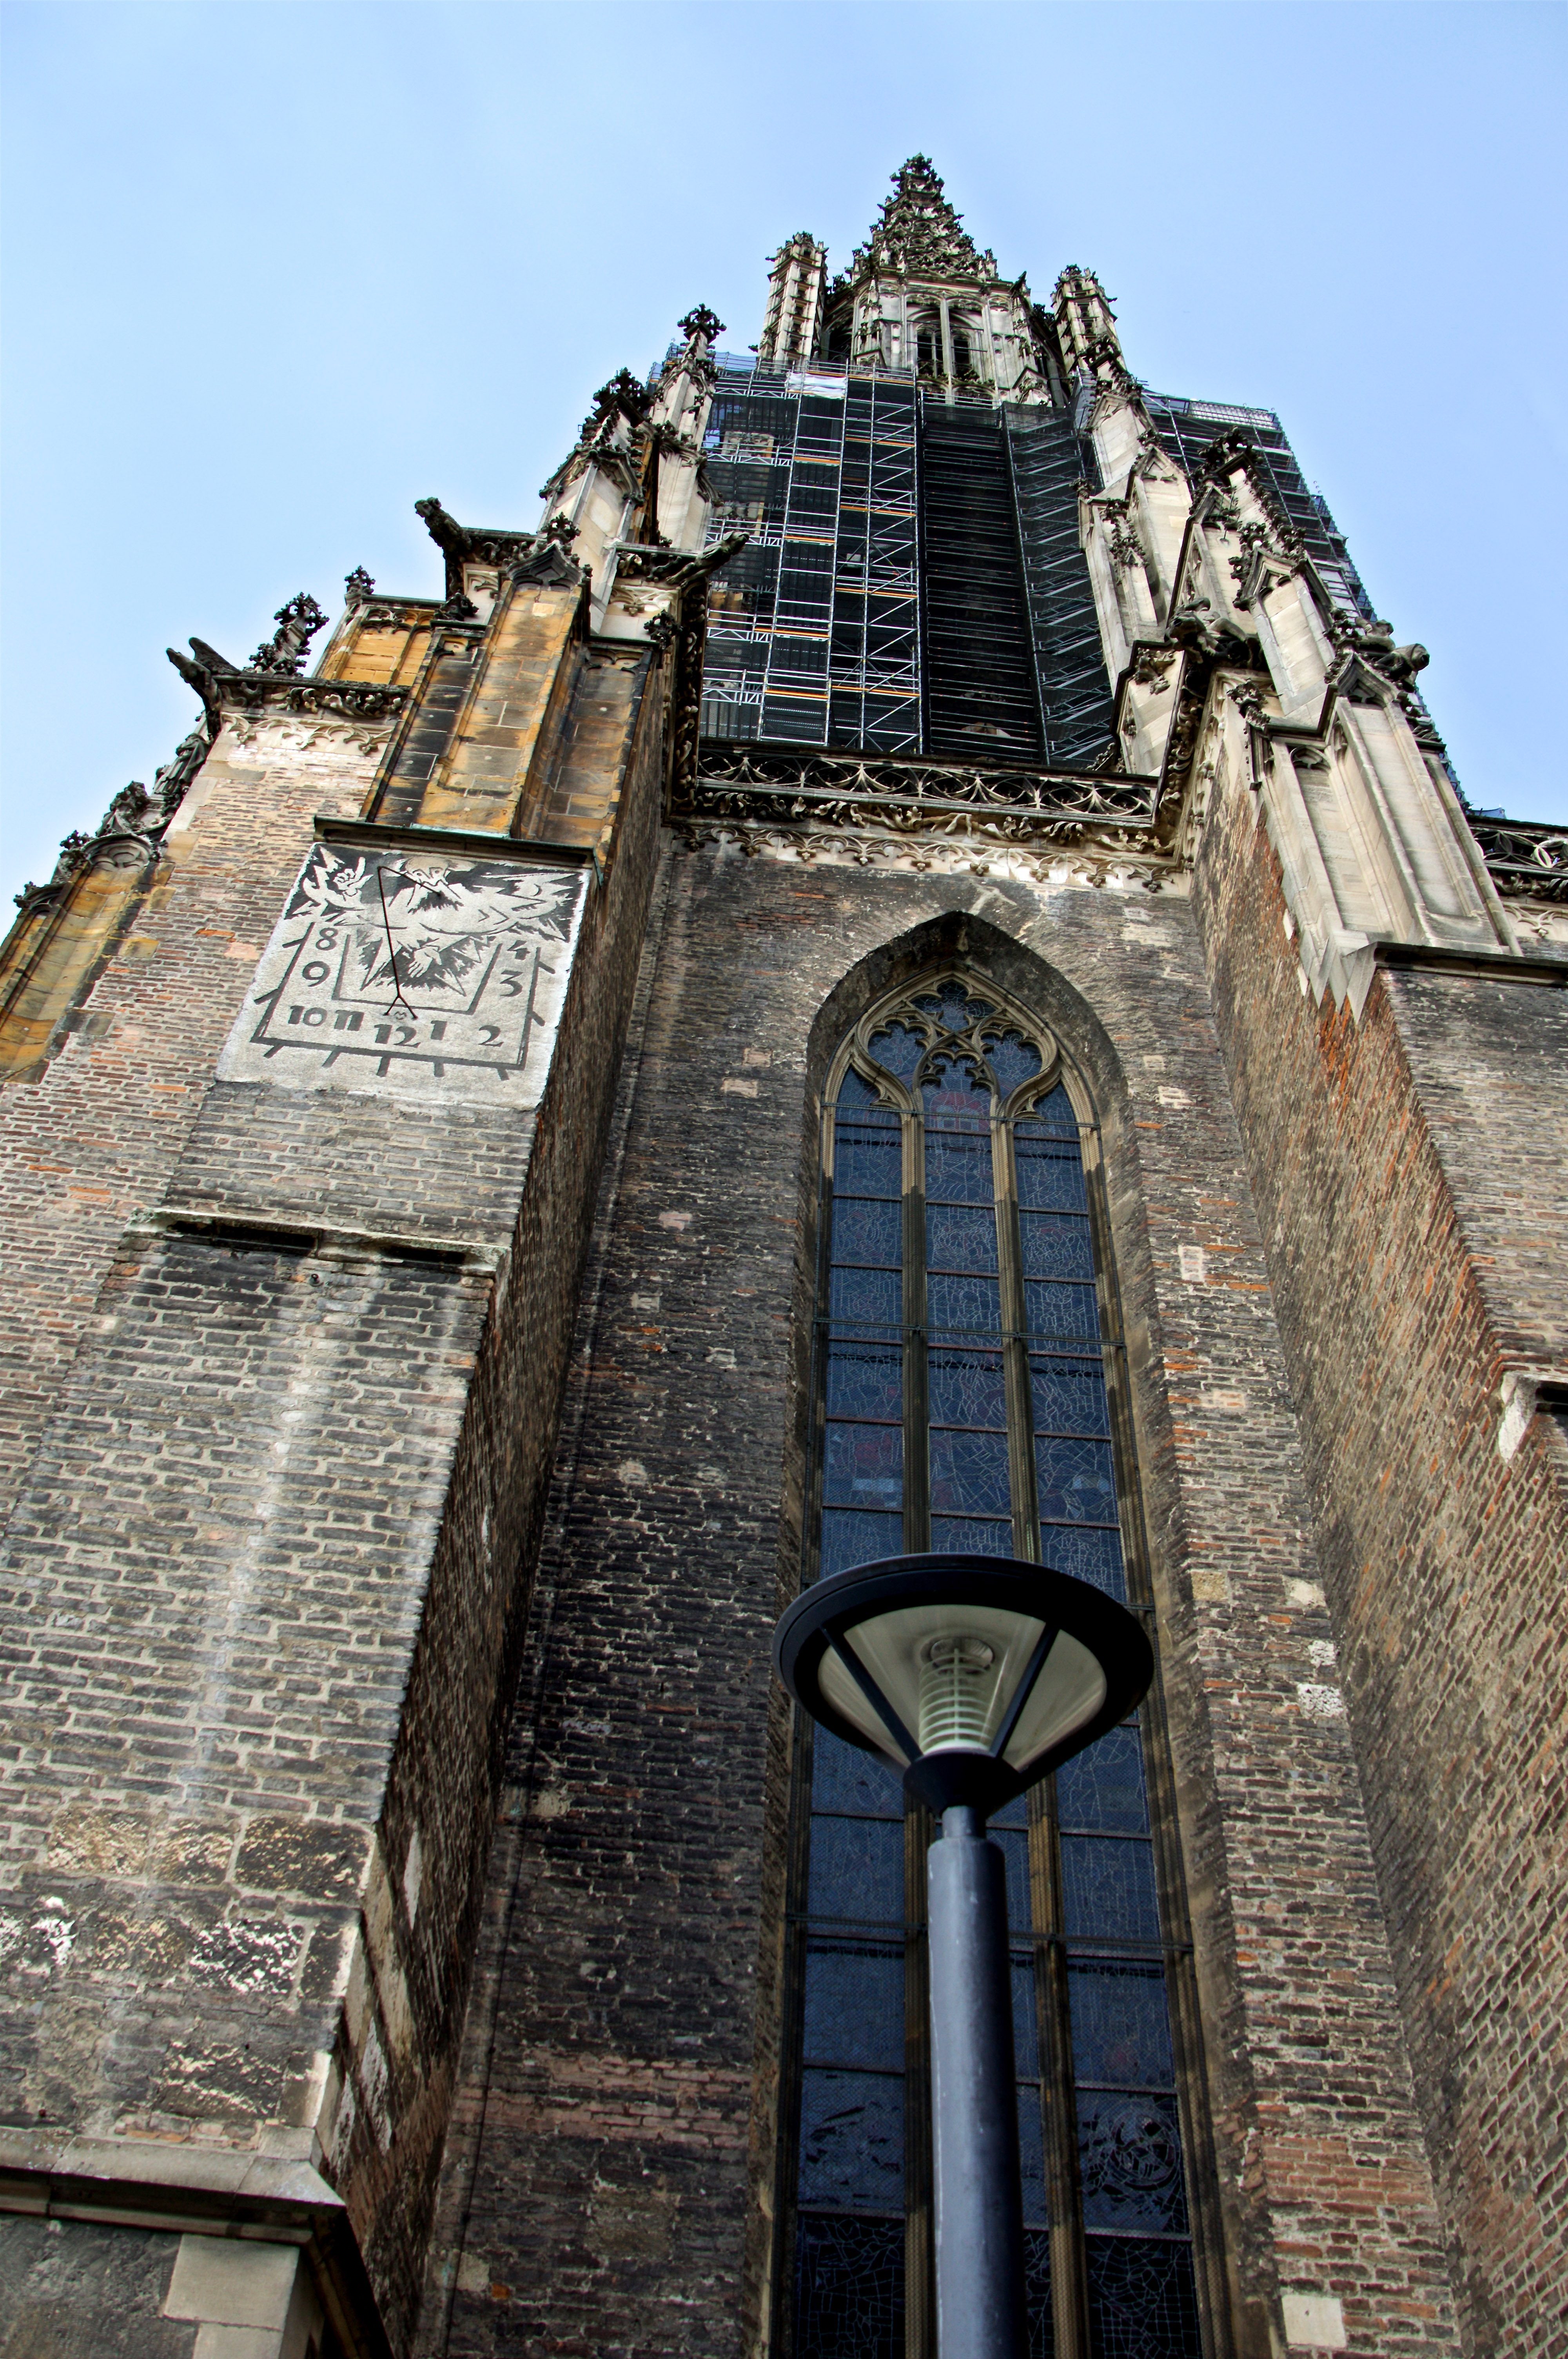
architecture, building, tower, landmark, facade, church, cathedral, chapel, gothic, place of worship, height, places of interest, spire, germany, scaffolding, site, ulm, imposing, large church, ulm cathedral, highest church tower, evangelical church, urban area, ancient history